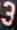
Number: 3